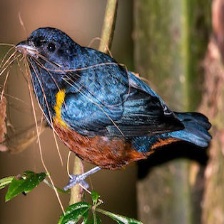
Species: CHESTNET BELLIED EUPHONIA
Scientific name: EUPHONIA PECTORALIS